Hattie Delaro

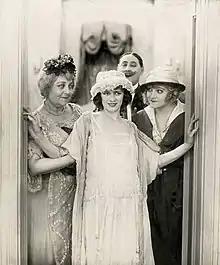
Templar Saxe (rear) with left to right: Hattie Delaro, Anita Stewart and Gladys Valerie. "The Mind the Paint Girl"(1919)

Delaro debuted on stage in 1881 at Brooklyn's Grand Opera House "in a repertory of comic operas". She portrayed Melissa in the first authorized New York production of Gilbert and Sullivan's "Princess Ida" in 1884 and an 1885 production of "The Mikado" at Hollis Street Theatre in Boston, Massachusetts. In 1888, she was in the production "The Queen's Mate". Her other Broadway credits included "The Pearl of Pekin" (1889), "Mam'selle 'Awkins" (1900), and "Babes in Toyland" (1903).